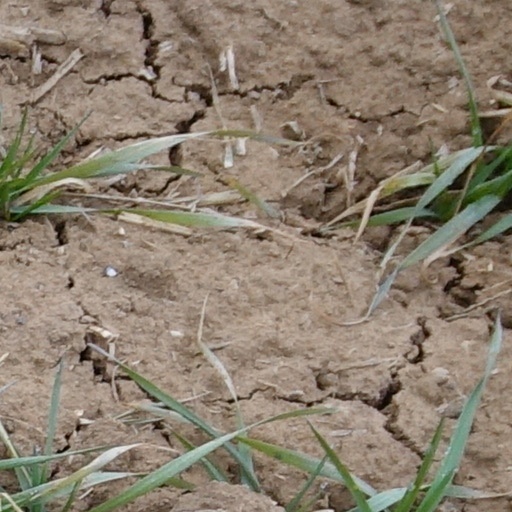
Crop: wheat